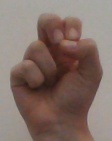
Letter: gaaf